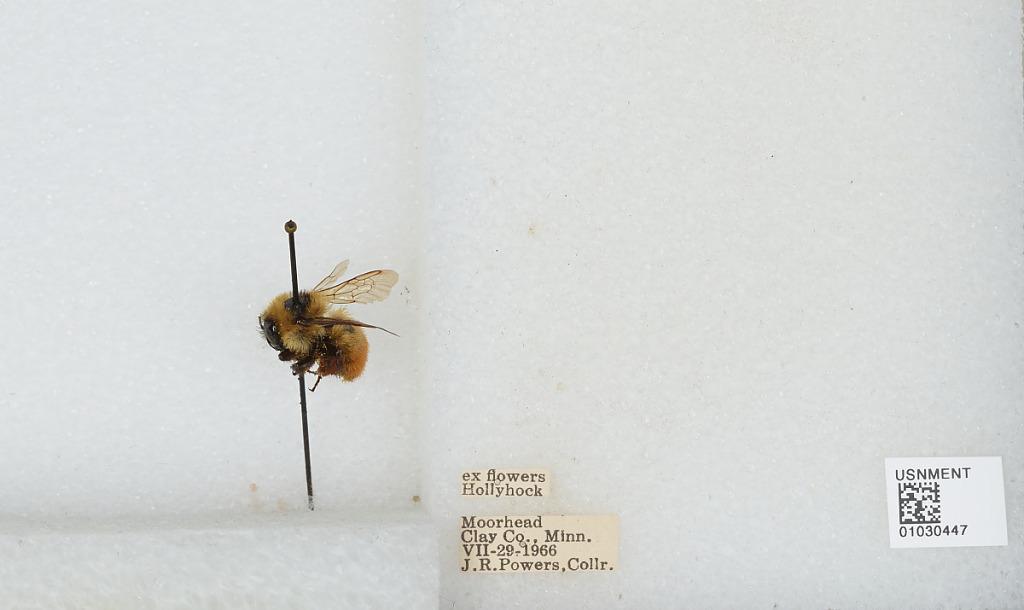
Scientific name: Bombus (Cullumanobombus) rufocinctus Cresson
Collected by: J. Powers
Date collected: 1966-7-29
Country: United States
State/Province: Minnesota
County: Clay
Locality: Moorhead
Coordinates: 46.8739, -96.7672